Grand Knights History

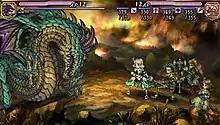
In a clouded, barren area, a group of four soldiers engage in battle against a green-colored dragon.

"Grand Knights History" is a role-playing video game where players take on the role of the player-named leader of a mercenary knight squad in service to one of three kingdoms of the continent of Rystia. Players begin by selecting which nation to support, and are then introduced to the narrative. The player takes control of a group of up to four customised characters from three separate character classes—knight, archer, or wizard—who must travel on missions either for their nation or related to the main narrative. The story is advanced by taking part in quests which require the player to travel across the game world on a map with interconnected areas and towns. As players complete more quests, paths to new areas become available to explore. During exploration, the player party is represented as a chess piece on a large board. Each mission has a limited number of moves, with different spaces housing events, items, or battles.